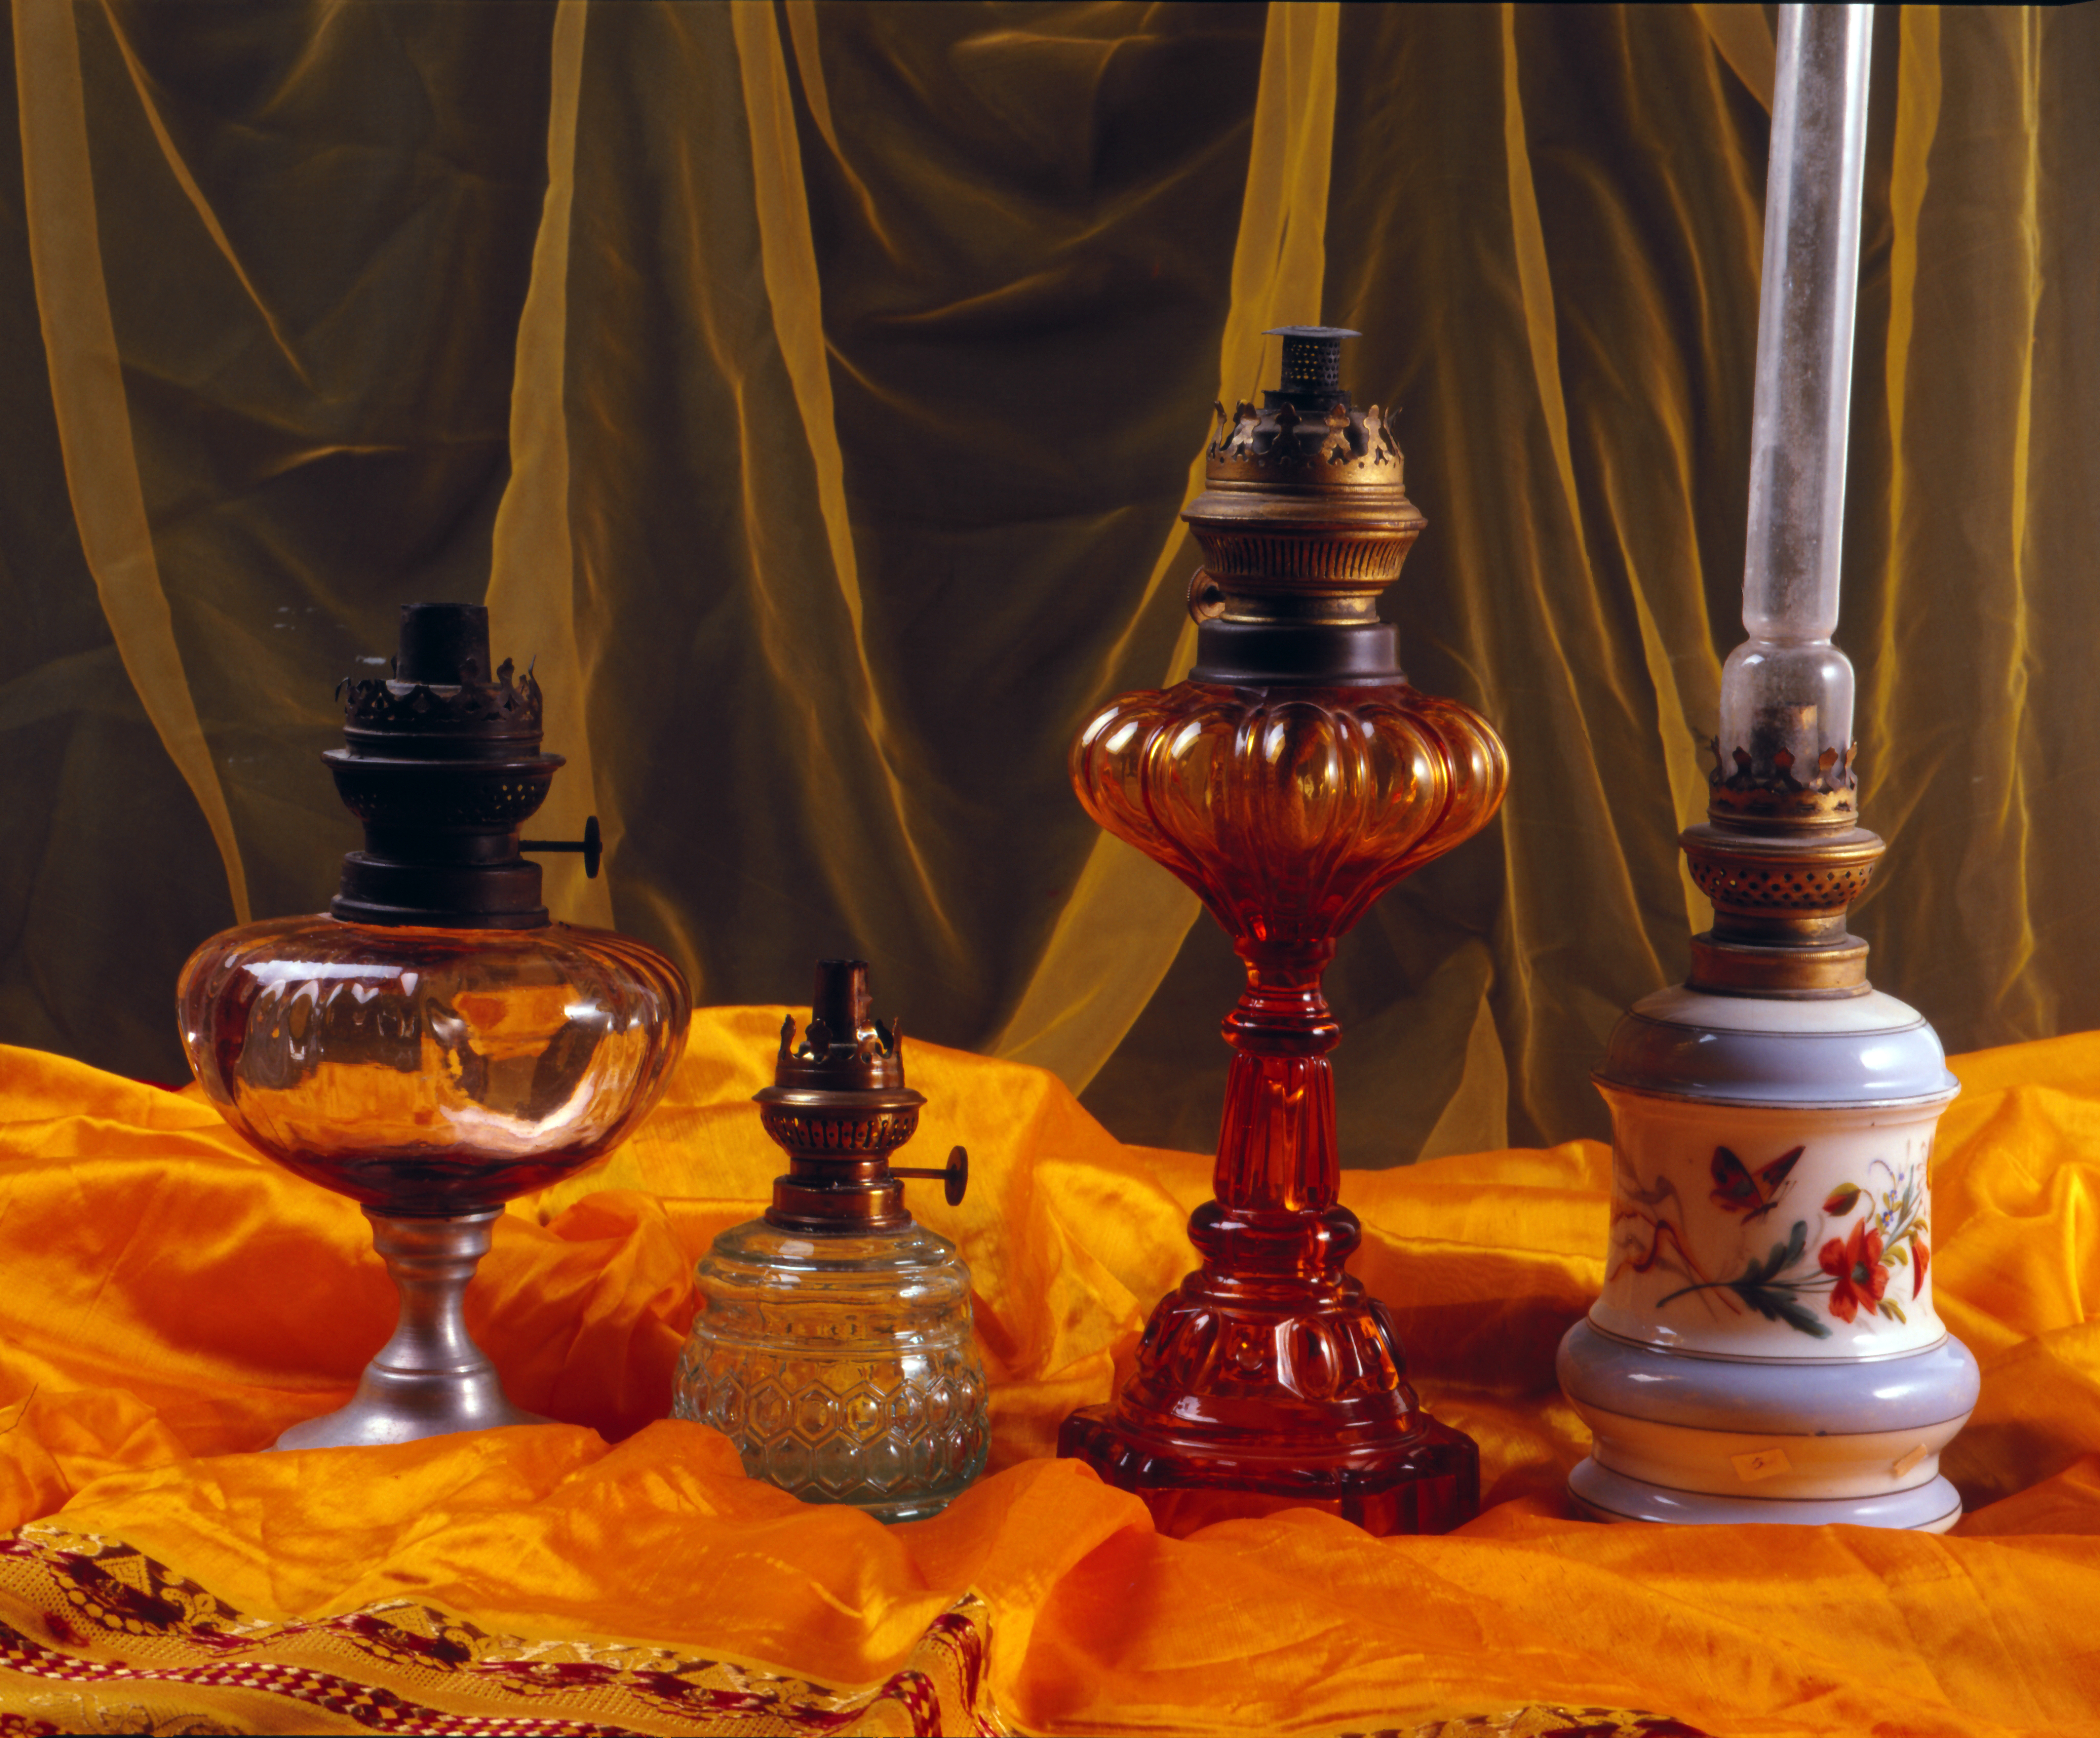
monument, statue, church, gargoyle, sculpture, art, temple, history, roman, relief, stone sculpture, ancient history, museum, civilization, excavation, still life, still life photography, glass bottle, barware, tableware, antique